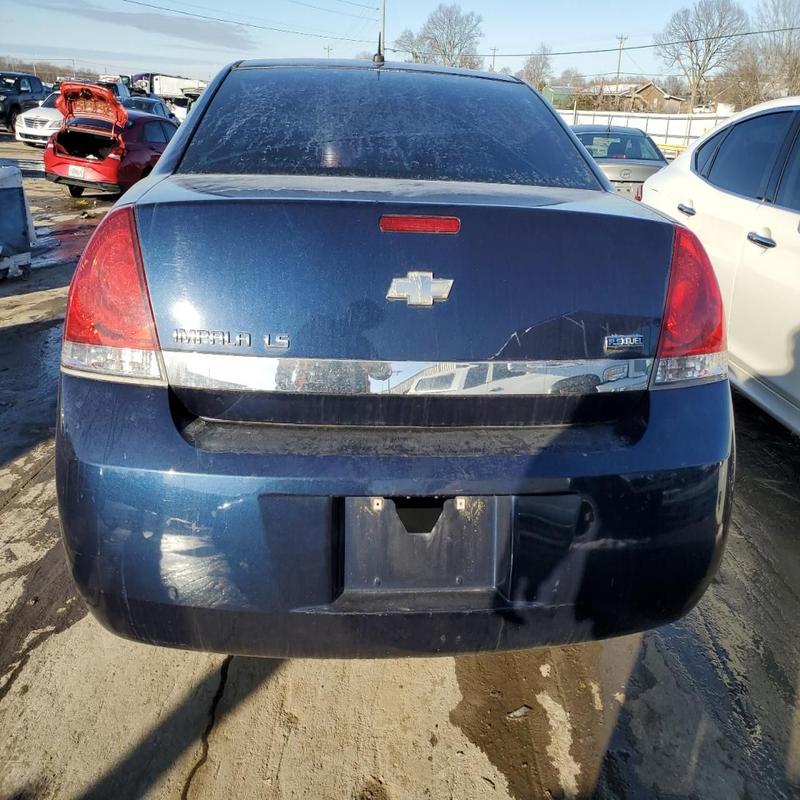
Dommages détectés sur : pare-choc arrière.
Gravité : mineur